2018 Münster attack

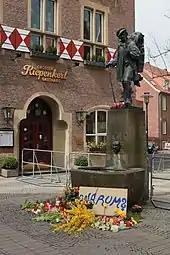
Tributes at the spot where the attack took place, the sign translates to "WHY?"

On 7 April 2018, a man drove a gray Volkswagen California van into people seated outside restaurants in a pedestrianised square in the old part of the German city of Münster. Police said the attacker drove into "several cafe and restaurant terraces in a major square in the centre of Münster". The perpetrator then shot himself dead. It was then found that his van was booby-trapped with a pistol connected to a wire.